Abdulrahman Saleh (physician)

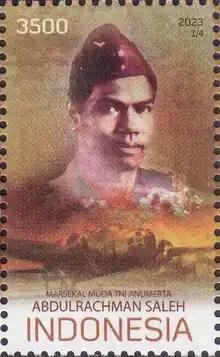
Saleh on a 2023 stamp of Indonesia

On 17 August 1952, the Indonesian Air Force renamed the Abdulrahman Saleh Air Force Base in Malang, East Java after him. This Air Force Base also serves civil aviation for the city.